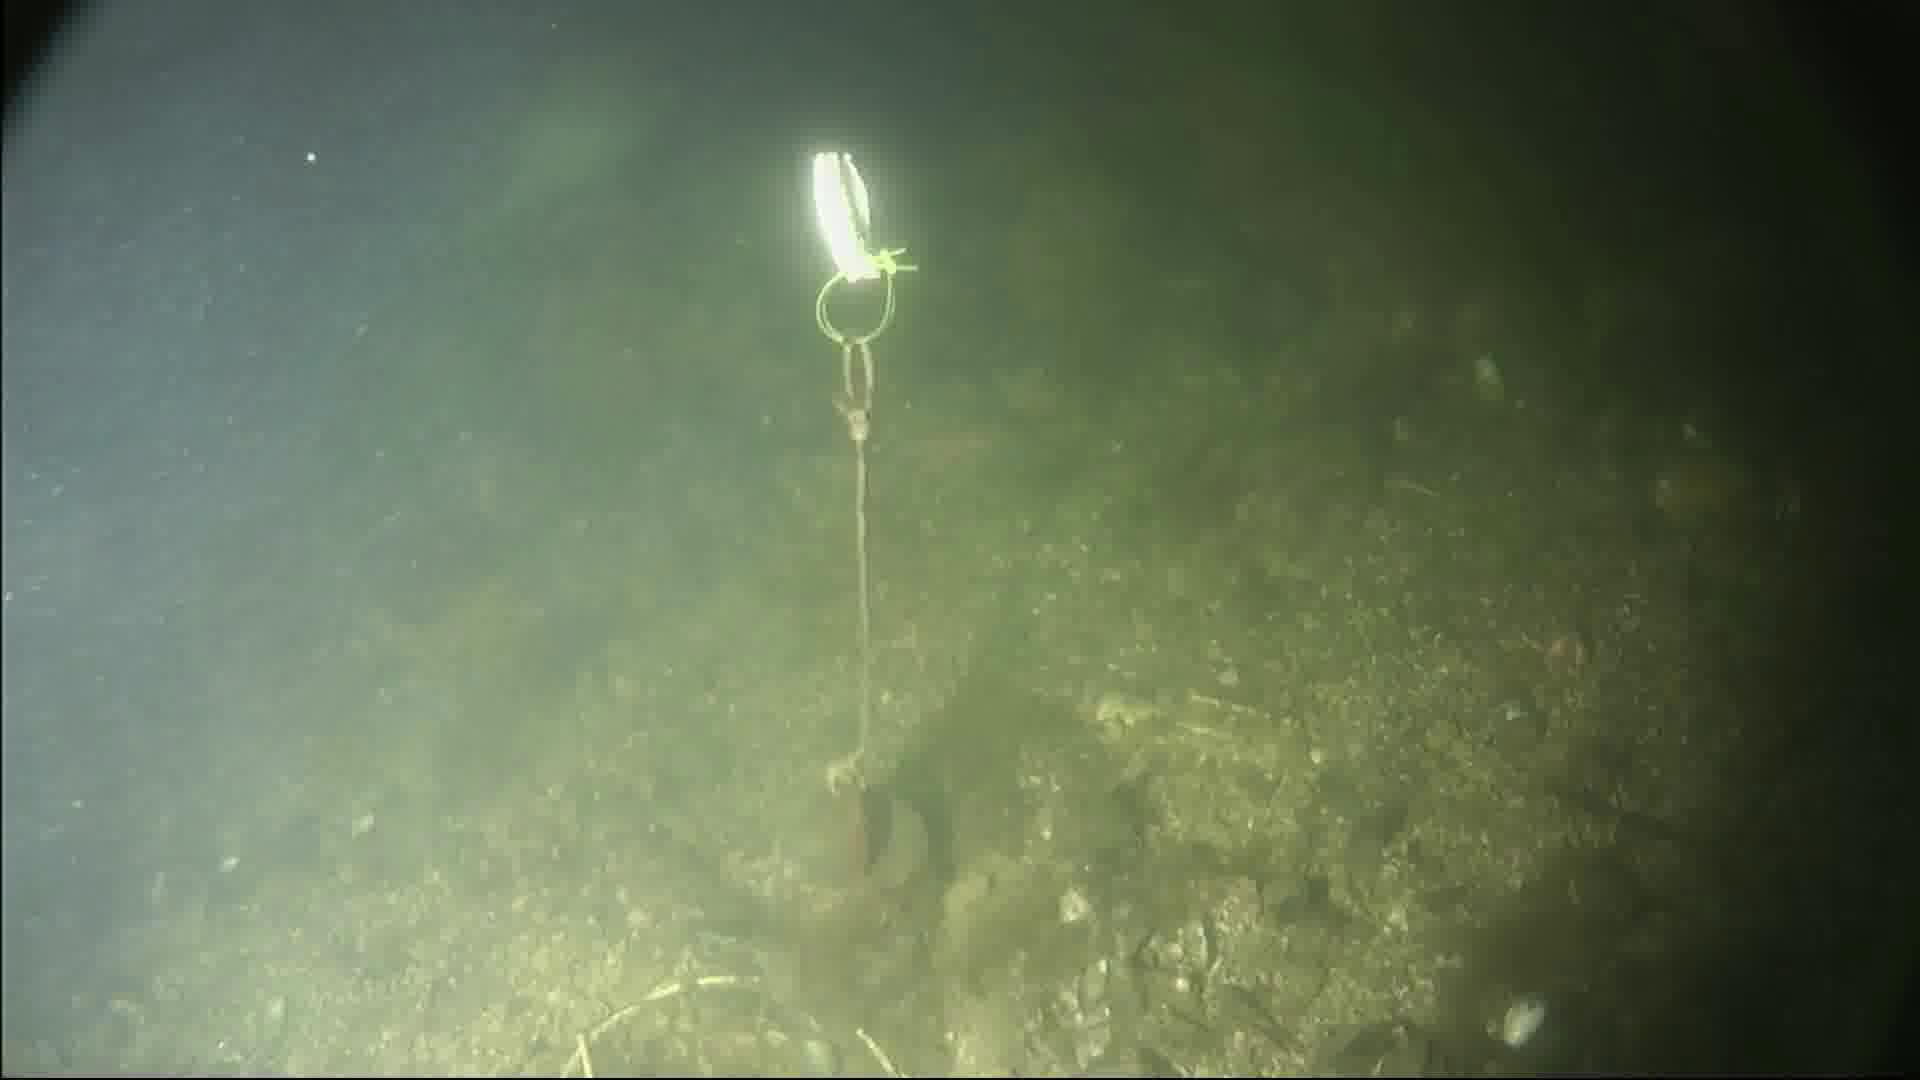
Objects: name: fish